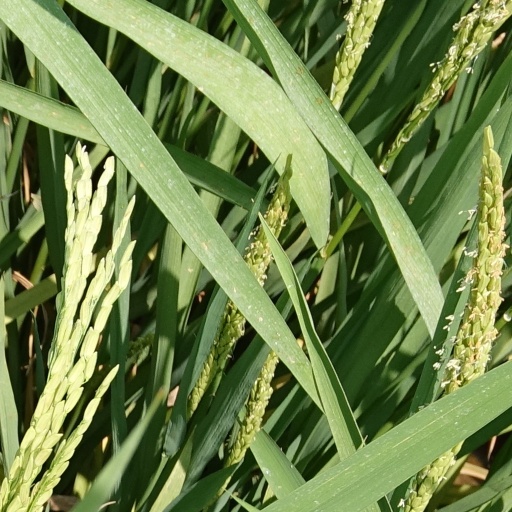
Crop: rice